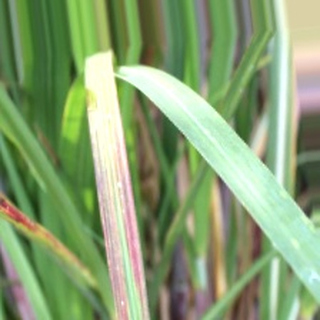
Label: sugarcane_bacterial_blight